Graham Chapman

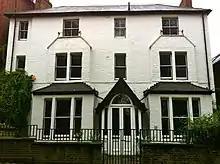
Chapman lived in this house in Highgate with his partner David Sherlock during the 1970s.

Chapman first met his long-term partner David Sherlock in Ibiza in 1966. He later described realising he was gay as "an important moment in my life".